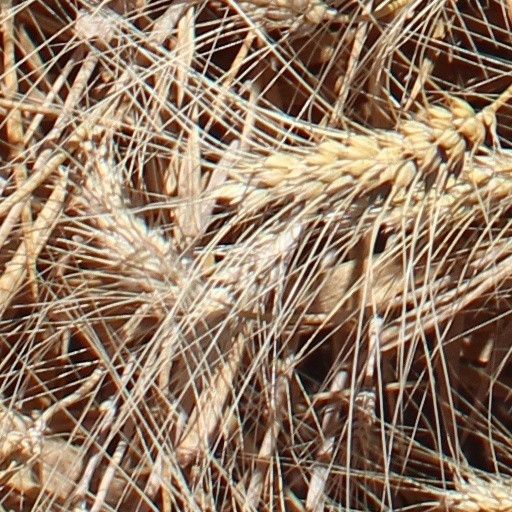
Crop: wheat